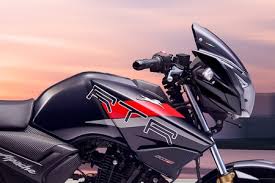
Vehicle type: Motorcycles